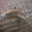
Label: caterpillar